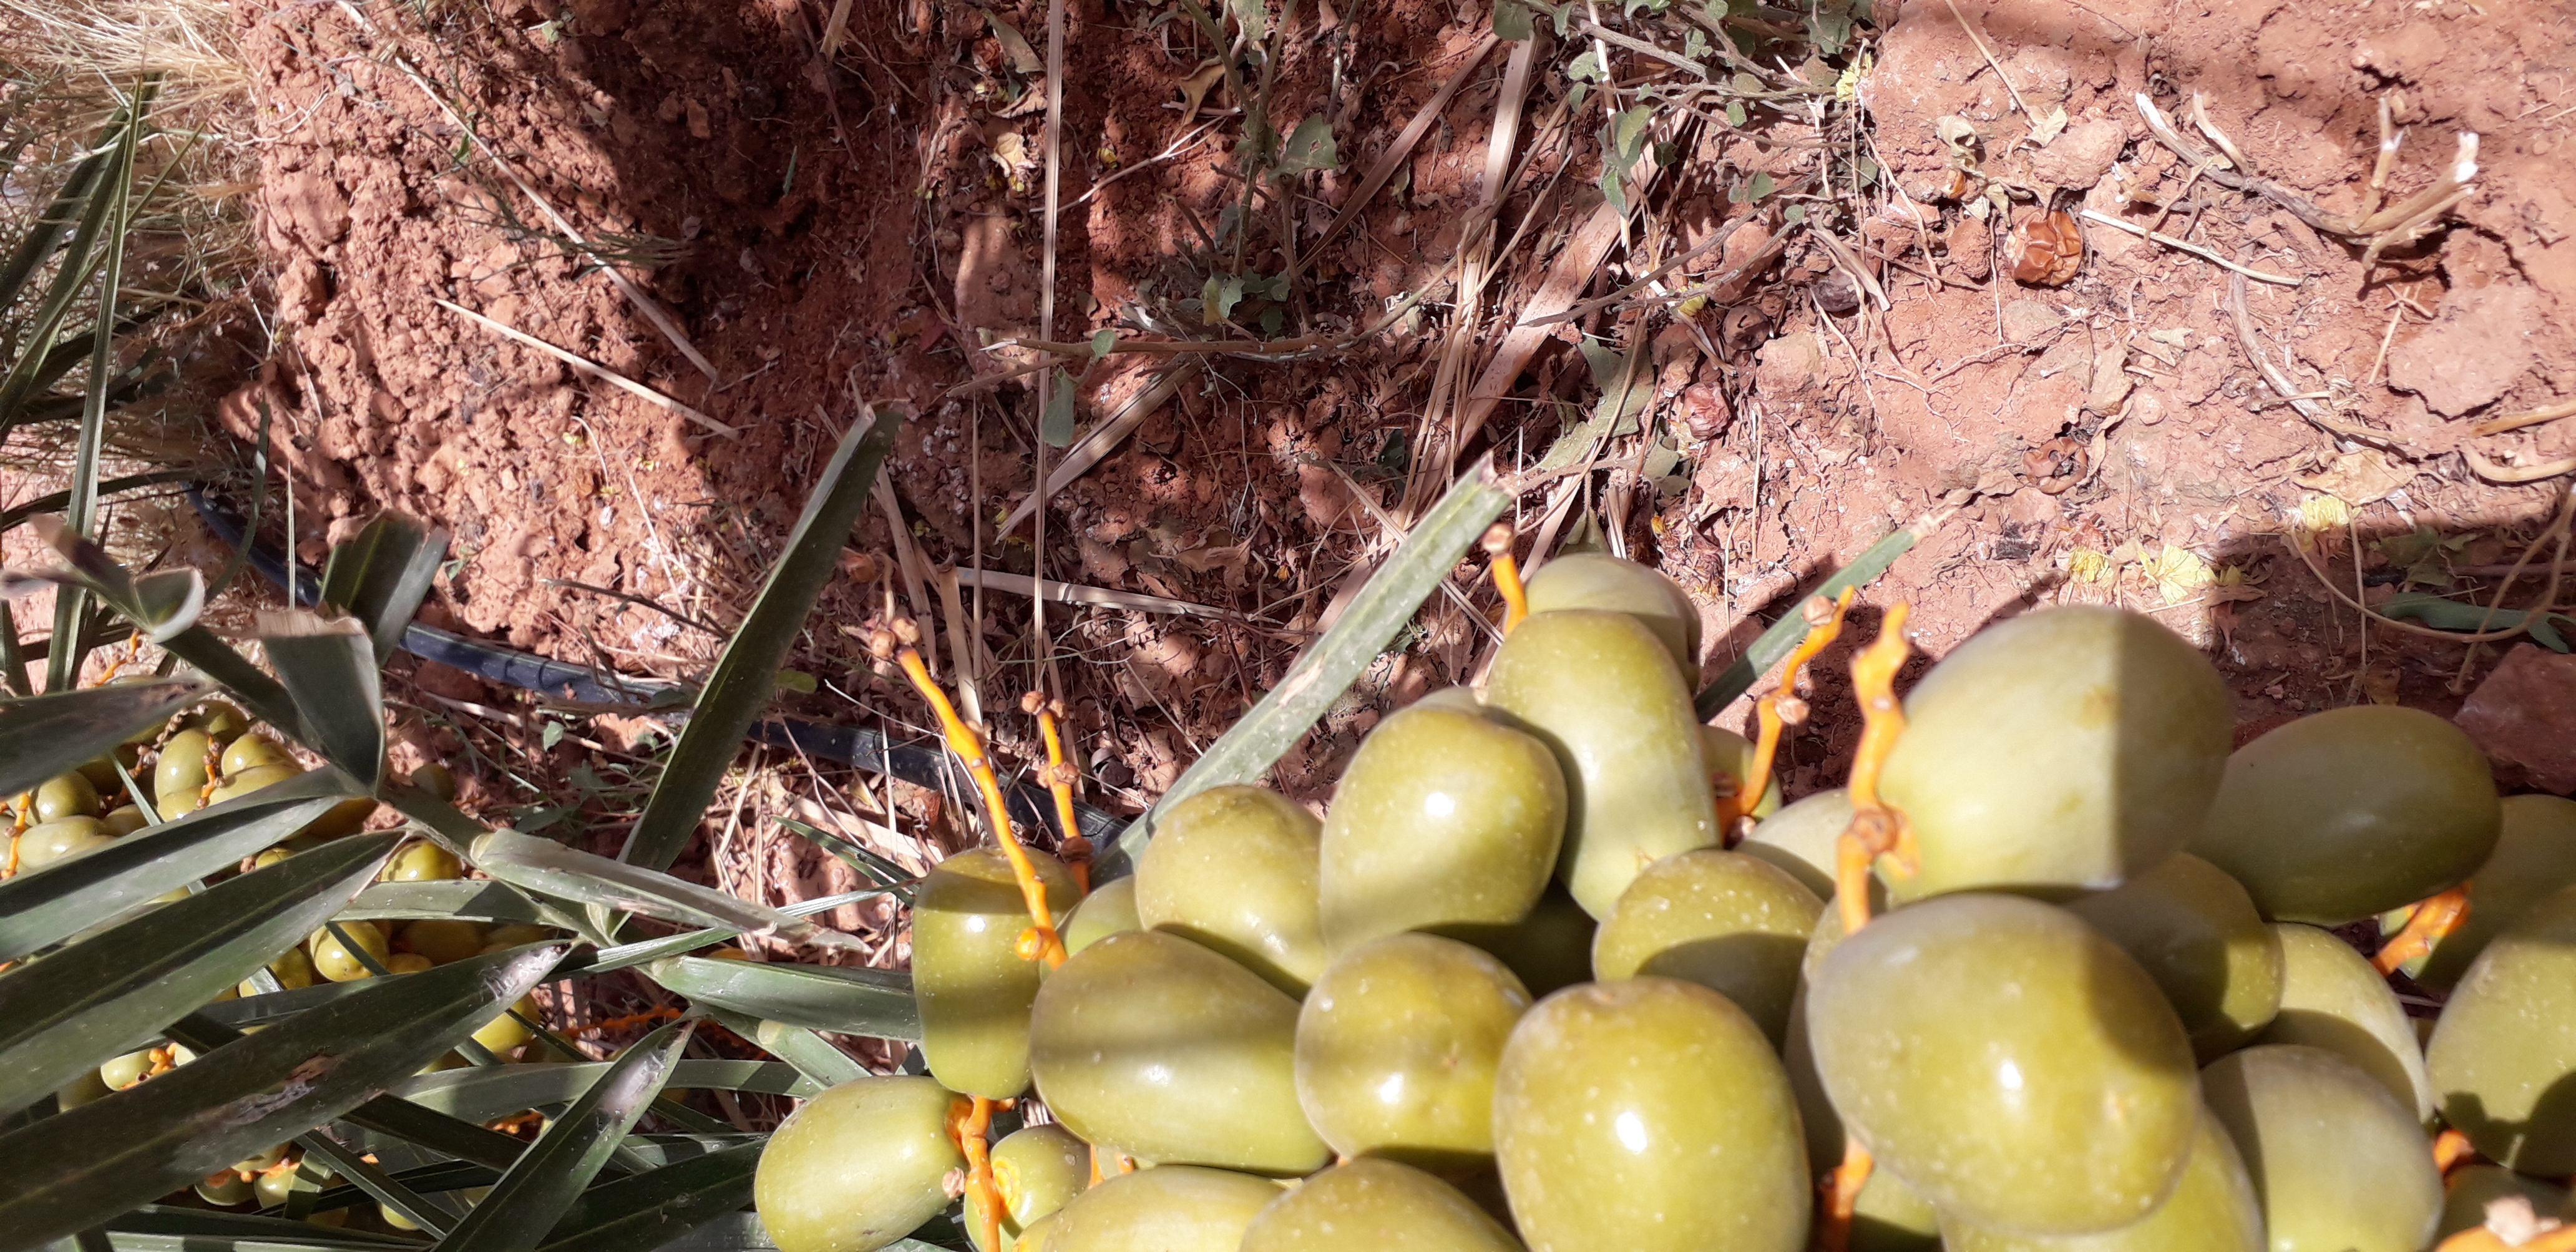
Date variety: Boufagous